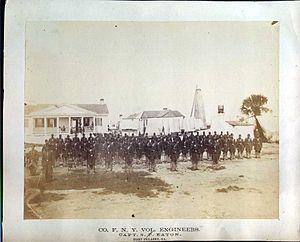
Le 1st New York Volunteer Engineer Regiment est un régiment de génie qui a servi dans l'armé de l'Union pendant la guerre de Sécession. Il est aussi connu comme les Ingénieurs de Serrell, le corps des ingénieurs volontaires de New York ou les ingénieurs et artisans. Le régiment sert d'abord sur le théâtre du bas littoral, et plus tard lors de la campagne de Richmond–Petersburg.
Le siège du Fort Pulaski se conclut avec la bataille du fort Pulaski qui se déroule du 10 au 11 avril 1862 pendant la guerre de Sécession. Les forces de l'Union installées sur Tybee Island et les forces navales mènent un siège de 112 jours qui se termine par la capture du fort Pulaski tenu par les confédérés au terme d'un bombardement de 30 heures. Le siège et la bataille sont importants par le fait de l'utilisation novatrice de canons rayés qui rendent les défenses côtières obsolètes. L'union initie des opérations amphibies à grande échelle.